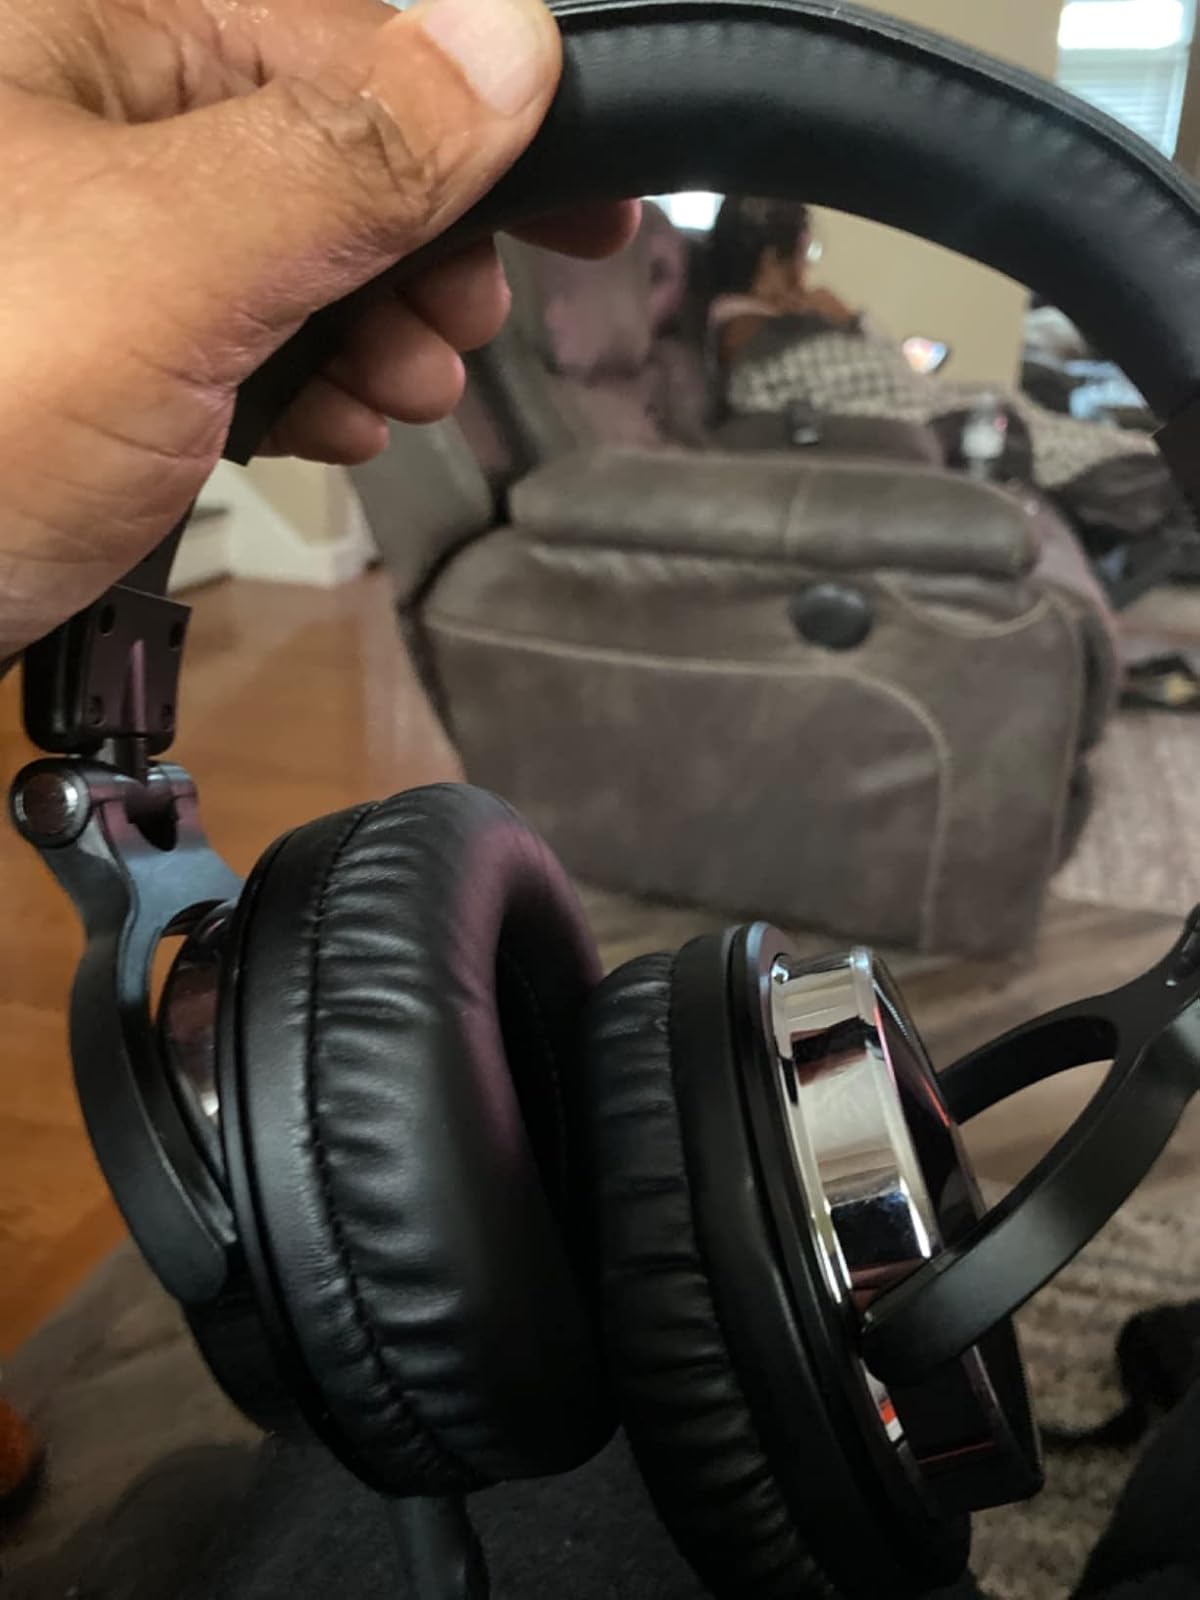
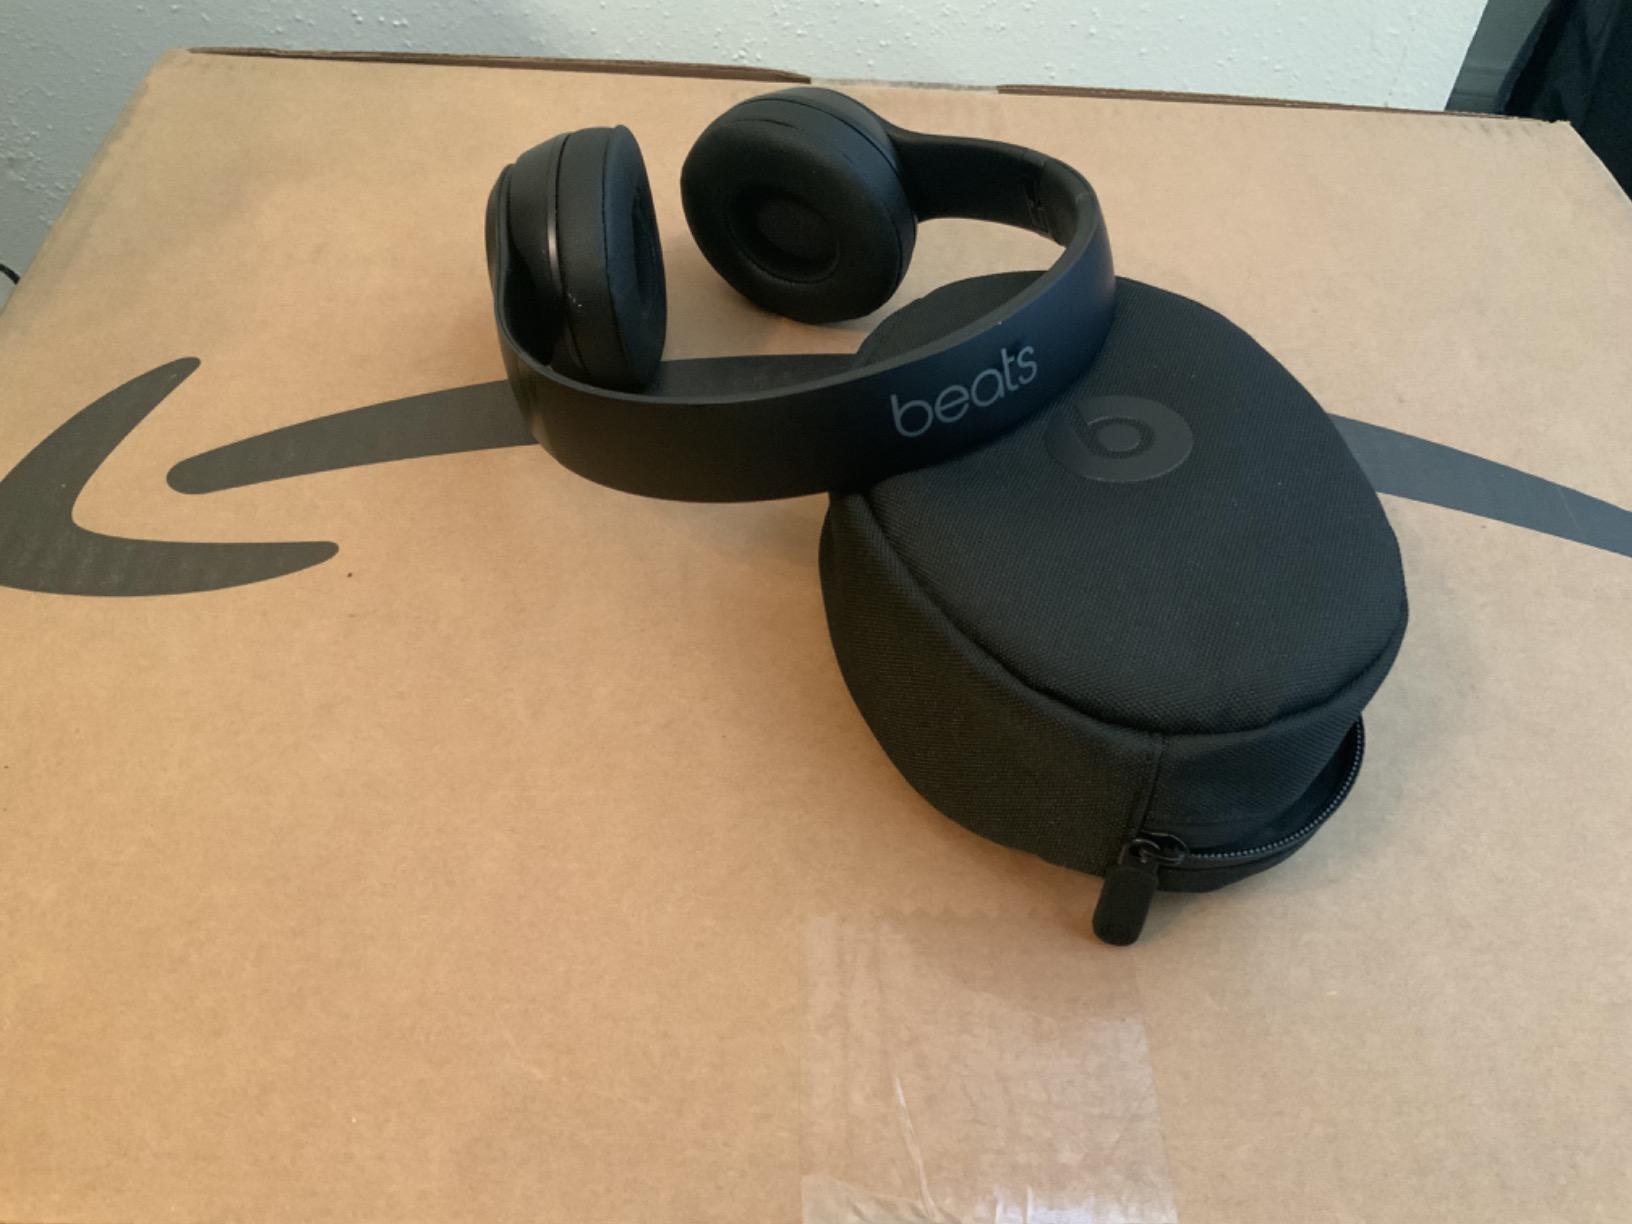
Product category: headphones
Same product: no